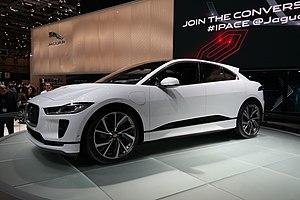
Salon international de l'automobile de Genève 2018
L'I-Pace est un SUV compact premium 100 % électrique produit par le constructeur automobile britannique Jaguar, présenté en novembre 2016 et commercialisé en 2018. C'est le troisième SUV dans la gamme Jaguar où il rejoint les E-Pace et F-Pace, et le premier véhicule à motorisation électrique de la marque.